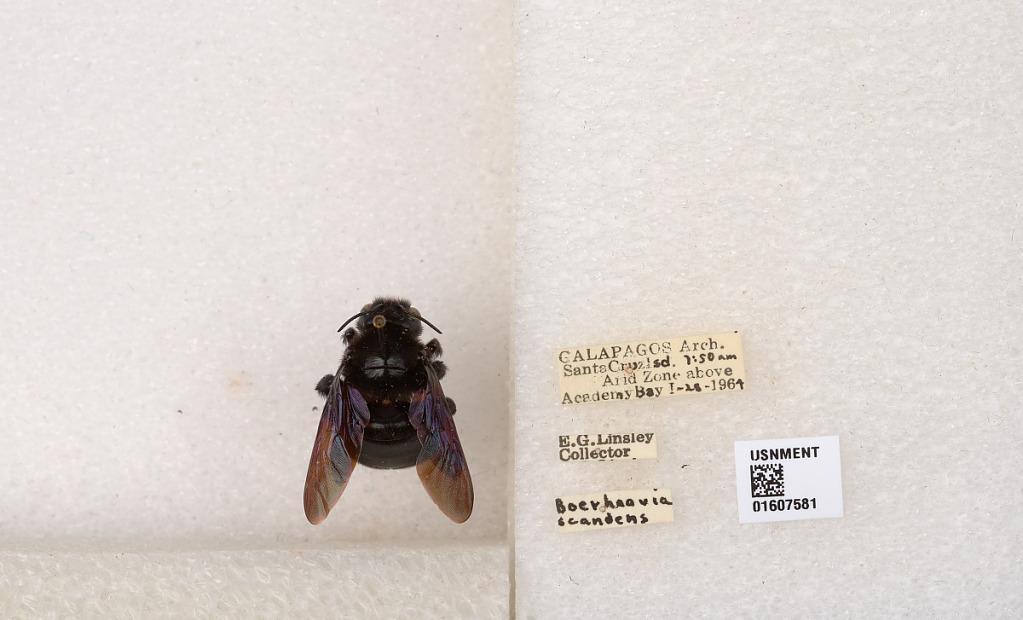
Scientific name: Xylocopa (Neoxylocopa) darwini Cockerell
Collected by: E. Linsley
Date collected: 1964-1-28
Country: Ecuador
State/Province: Galapagos
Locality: Santa Cruz Isd. Arid Zone above Academy Bay
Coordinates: -0.737449, -90.3044